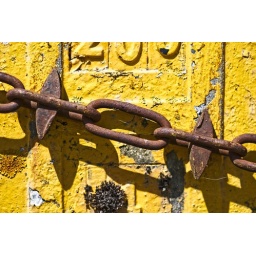
Someones chain fence running across one of those yellow markers we have in the UK